Caliphal Baths

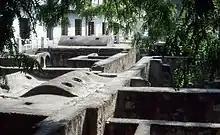

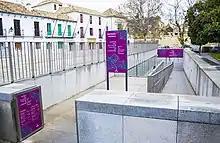
Entrance to the Caliphal Baths museum today (photo from 2016); the remains of the baths have been covered from the outside but their interior is now accessible to visitors

The baths were constructed in the 10th century under the reign of Caliph Al-Hakam II (961–976) to serve the inhabitants of his palace. Bathhouses ("hammam"s) of this type were a common feature of Muslim cities across the Muslim world, serving both a social and religious purpose. They assisted Muslims in the performance of ablutions, especially the full-body ablutions or "ghusl", which were required for certain situations. They also served the general purpose of hygiene as well as being a place for socialization. Their layout and function was modeled on the Roman bathhouses which preceded them and which had already been part of urban life in the region for generations. The caliphal baths in Cordoba consisted of the usual sequence of cold room, warm room, and hot room.